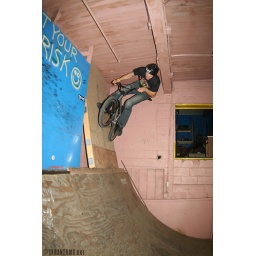
My wall plant head smash. Photo by T.